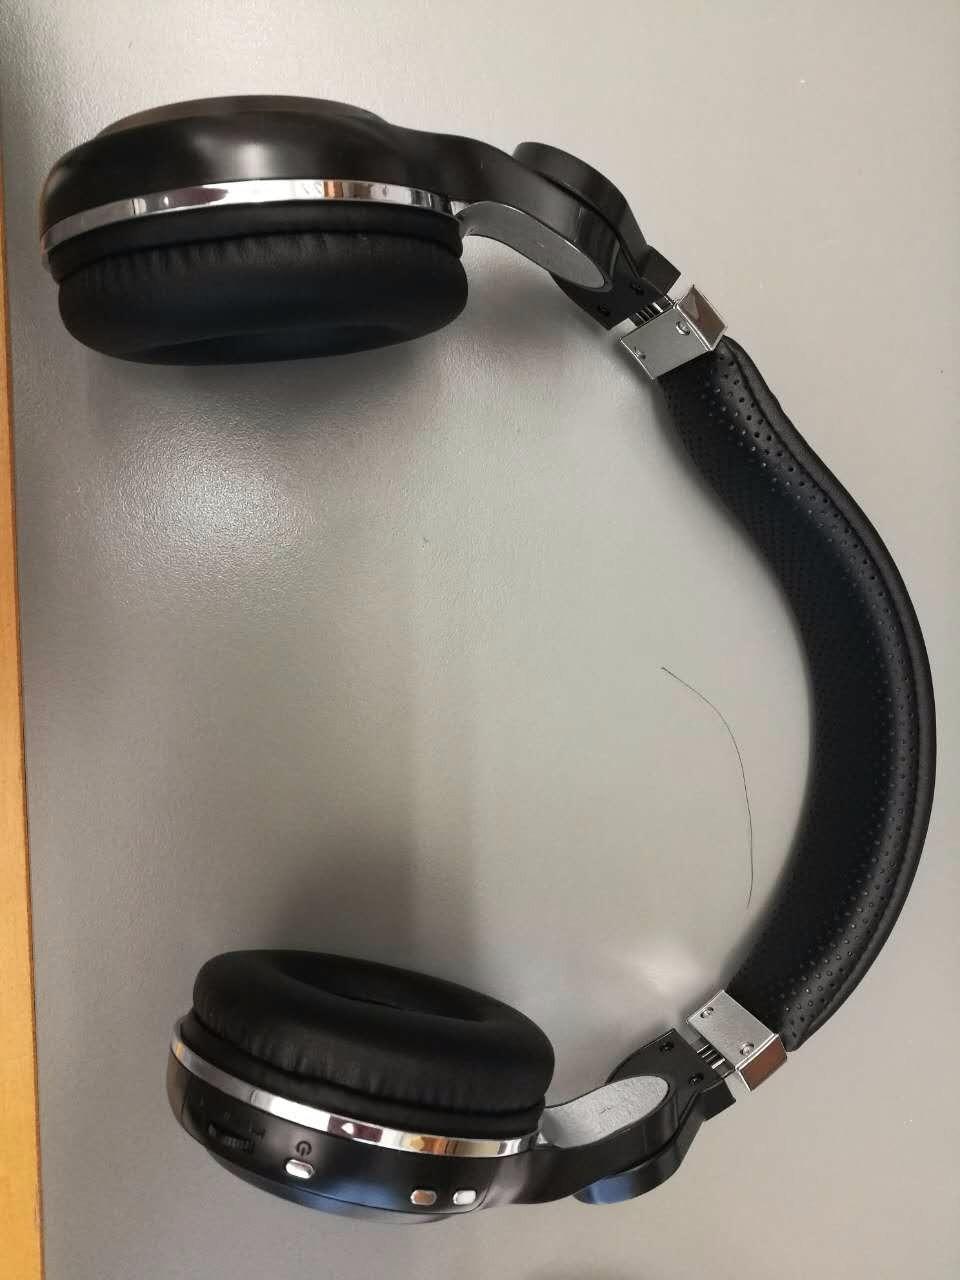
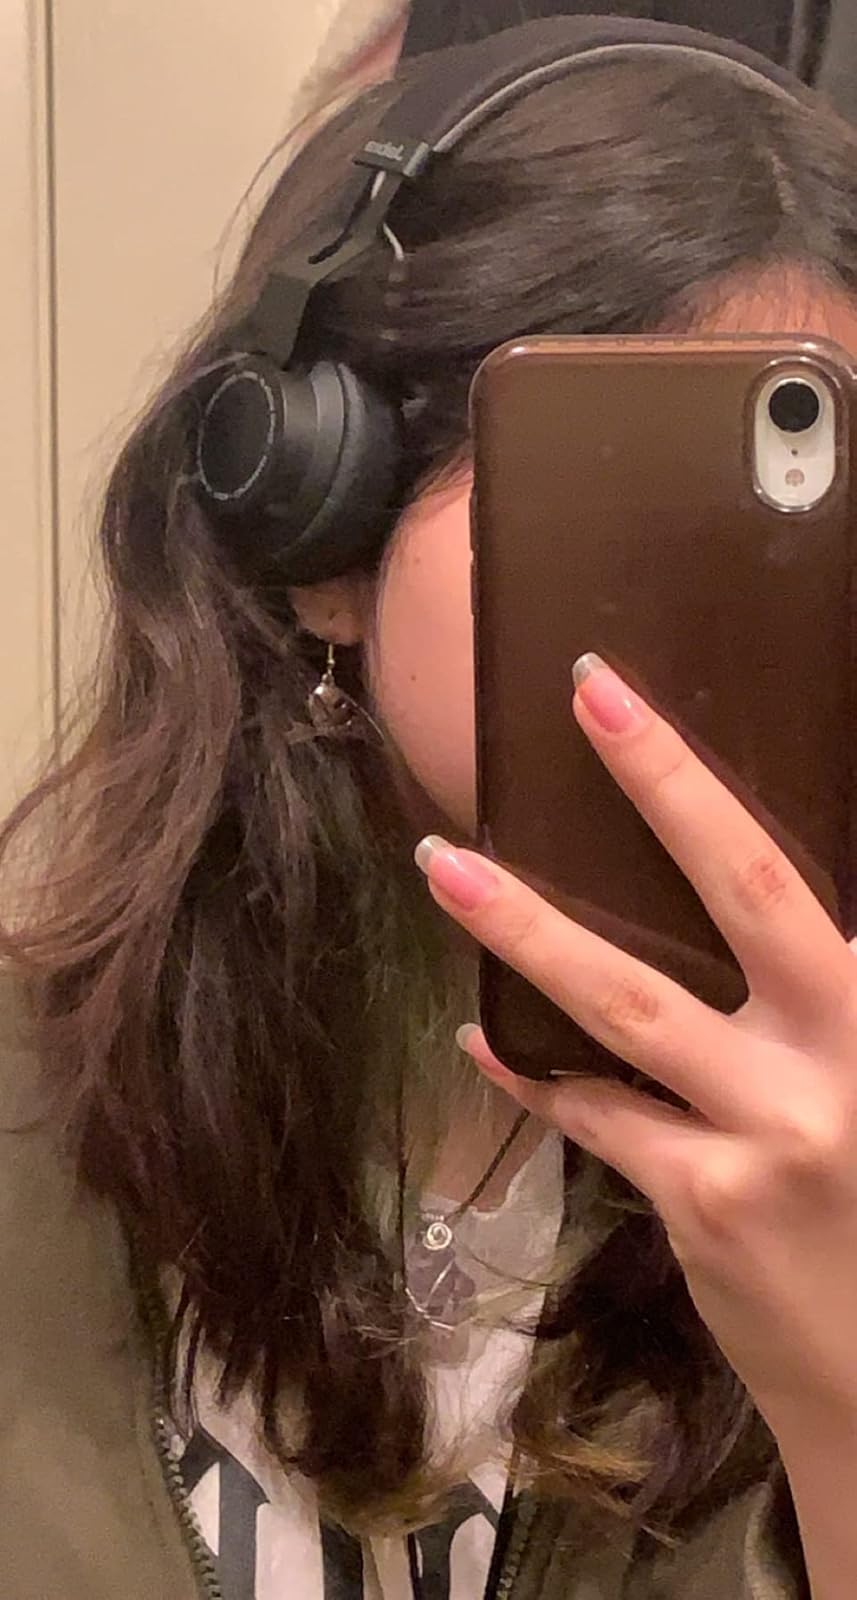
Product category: headphones
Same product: no